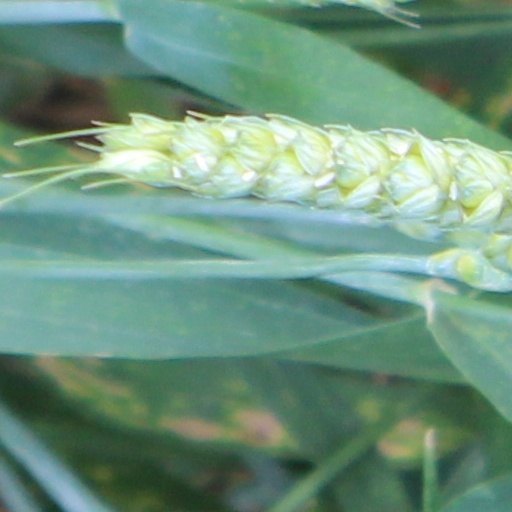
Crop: wheat